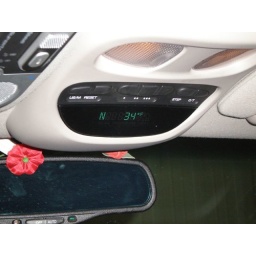
The temp in my truck that was in the same building we were from 7am to 6:15pm